Intentional camera movement

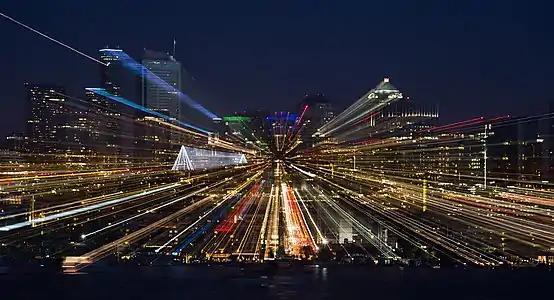
Zoom burst, a photograph taken with a zoom lens, whose focal length was varied during the course of the exposure

The process often involves the selection of a narrow aperture and the use of filters and light to achieve a suitable shutter speed. Proponents experiment both with the duration of the exposure and the direction and amount of camera movement while the shutter is open. Examples of exposures often range from 1/20 to 1/2 second though experimenting with settings often creates unique results. A shutter speed of 1/8 of a second is an example of what might retain the shape of subjects, and strip away surface detail. The effect depends significantly on the direction that the camera is moved in relation to the subject as well as the speed of the movement.